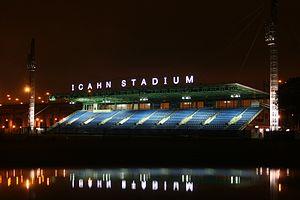
Icahn Stadium est un stade d'athlétisme situé sur Randall's Island à New York. Inaugurée le 23 avril 2005, l'enceinte est construite sur le site de l'ancien Downing Stadium, stade détruit en 2002. D'une capacité de 5 000 spectateurs, il accueille de nombreuses compétitions scolaires et universitaires américaines, ainsi que l'Adidas Grand Prix, meeting d'athlétisme figurant au programme de la Ligue de diamant 2010. Son nom est donné en hommage à l'homme d'affaires américain Carl Icahn.